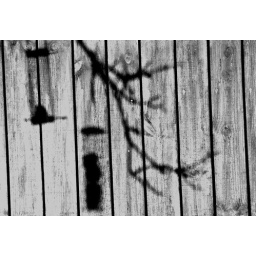
shadows on the fence from birdfeeders in overhanging tree